Joseph Keppler

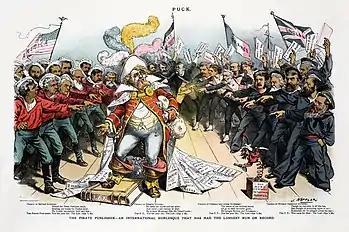

In the fall of 1872, he moved with his wife and son to New York city and was soon working for Frank Leslie's publishing house. Starting in 1874, he began contributing political cartoons to "Frank Leslie's Illustrated Newspaper". In September 1876 he and fellow Frank Leslie employee Adolph Schwarzmann resurrected "Puck" for the New York German-American audience and then introduced an English-language version the following year. Keppler's main delight was in producing cartoons criticizing President Ulysses S. Grant, and the political corruption of his administration. His cartoons were famous for their caustic wit, generating much publicity for "Puck" and pioneering the use of color lithography for caricature. Much of his success was due to a clever adaptation of classical and historical subjects to his criticisms of modern life.